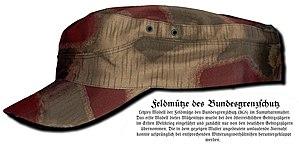
La garde frontière fédérale était la première police de l'Allemagne de l'Ouest après la Seconde Guerre mondiale. Créé le 16 mars 1951 en tant qu'agence affiliée au Ministère fédéral de l'Intérieur, la BGS est renommée en Bundespolizei en 2005, pour montrer sa transition vers une agence policière avec un contrôle sur le rail, les frontières et les voies aériennes. Ce changement a suscité controverse, puisque la constitution allemande autorisant le contrôle du maintien de l'ordre aux états allemands et non à un pouvoir fédéral. Sa formation a finalement eu lieu, sa fonction étant limitée. Aujourd'hui, la Bundespolizei est devenue une force policière à part entière.